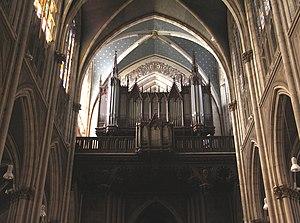
Buffet du grand orgue Merklin-Schütze (1867) de la basilique Saint-Epvre de Nancy (54, Meurthe-et-Moselle, France).
L'actuelle basilique Saint-Epvre de Nancy est une basilique de style néogothique construite au XIXᵉ siècle par l'architecte Prosper Morey en pierre d'Euville.
Cette page concerne les événements qui se sont produits durant l'année 1867 en Lorraine.
Joseph Merklin, né le 17 février 1819 à Oberhausen en Allemagne, mort le 10 juillet 1905 à Nancy, est un facteur d'orgues allemand, naturalisé français après le conflit de 1870.
Cette liste prend en compte les orgues de Lorraine classés uniquement, au titre objet ou immeuble, que ce soit pour leur buffet ou leur partie instrumentale et répertoriés dans la base Palissy des Monuments Historiques Français. La section Reprises recense les modifications les plus importantes. Dans certains cas le classement du buffet intègre également la tribune. À défaut de précision, le classement est réputé acquis au titre objet mais les initiales I.D. signifient au titre Immeuble par Destination et I. au titre Immeuble.
Cet article recense les orgues protégés aux monuments historiques en Lorraine, France.